Seljord Church

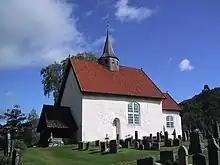
View of the church

Seljord Church is a parish church of the Church of Norway in Seljord Municipality in Telemark county, Norway. It is located in the village of Seljord. It is one of the churches for the Seljord parish which is part of the Øvre Telemark prosti (deanery) in the Diocese of Agder og Telemark. The white, stone church was built in a long church design around the year 1180 using plans drawn up by an unknown architect. The church seats about 160 people.